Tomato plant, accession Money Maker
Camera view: horizontal (90 deg, fisheye); turntable rotation: 30 degrees
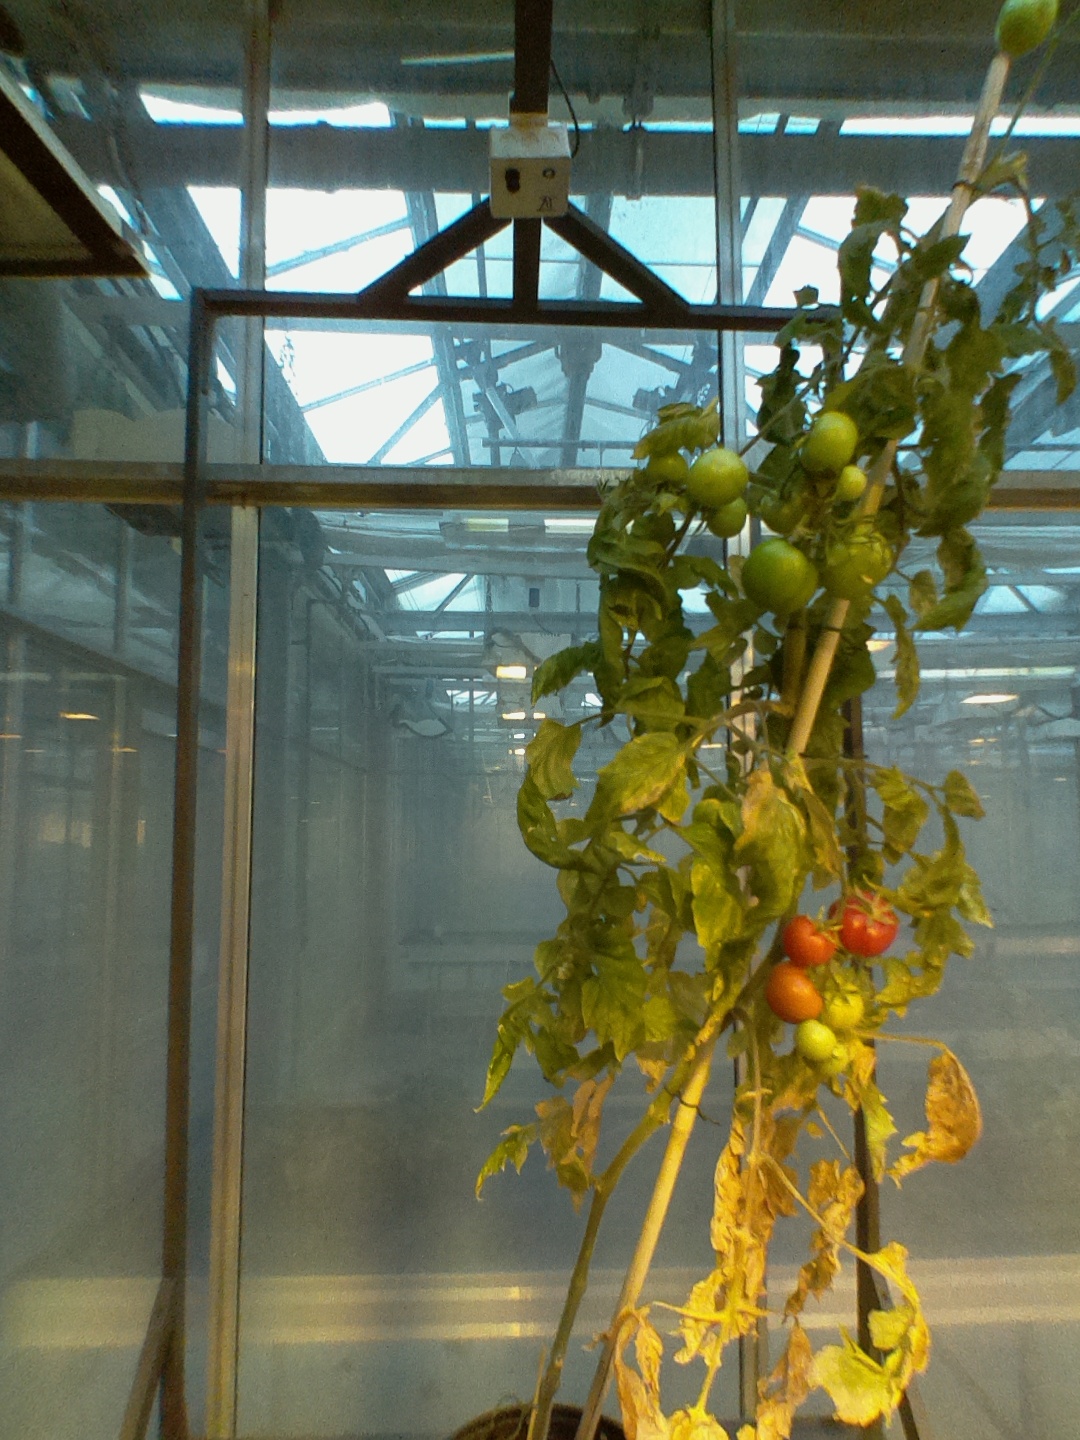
BBCH growth stage 83: 30%-40% of fruits show typical fully ripe color